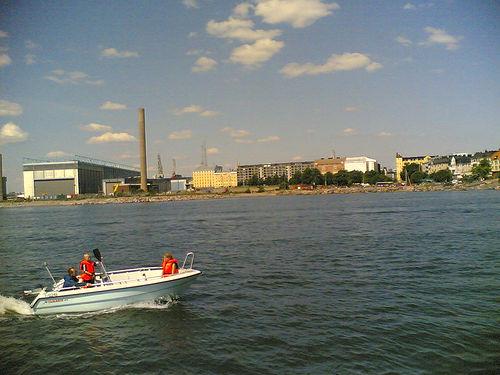
Weather: sun or clear